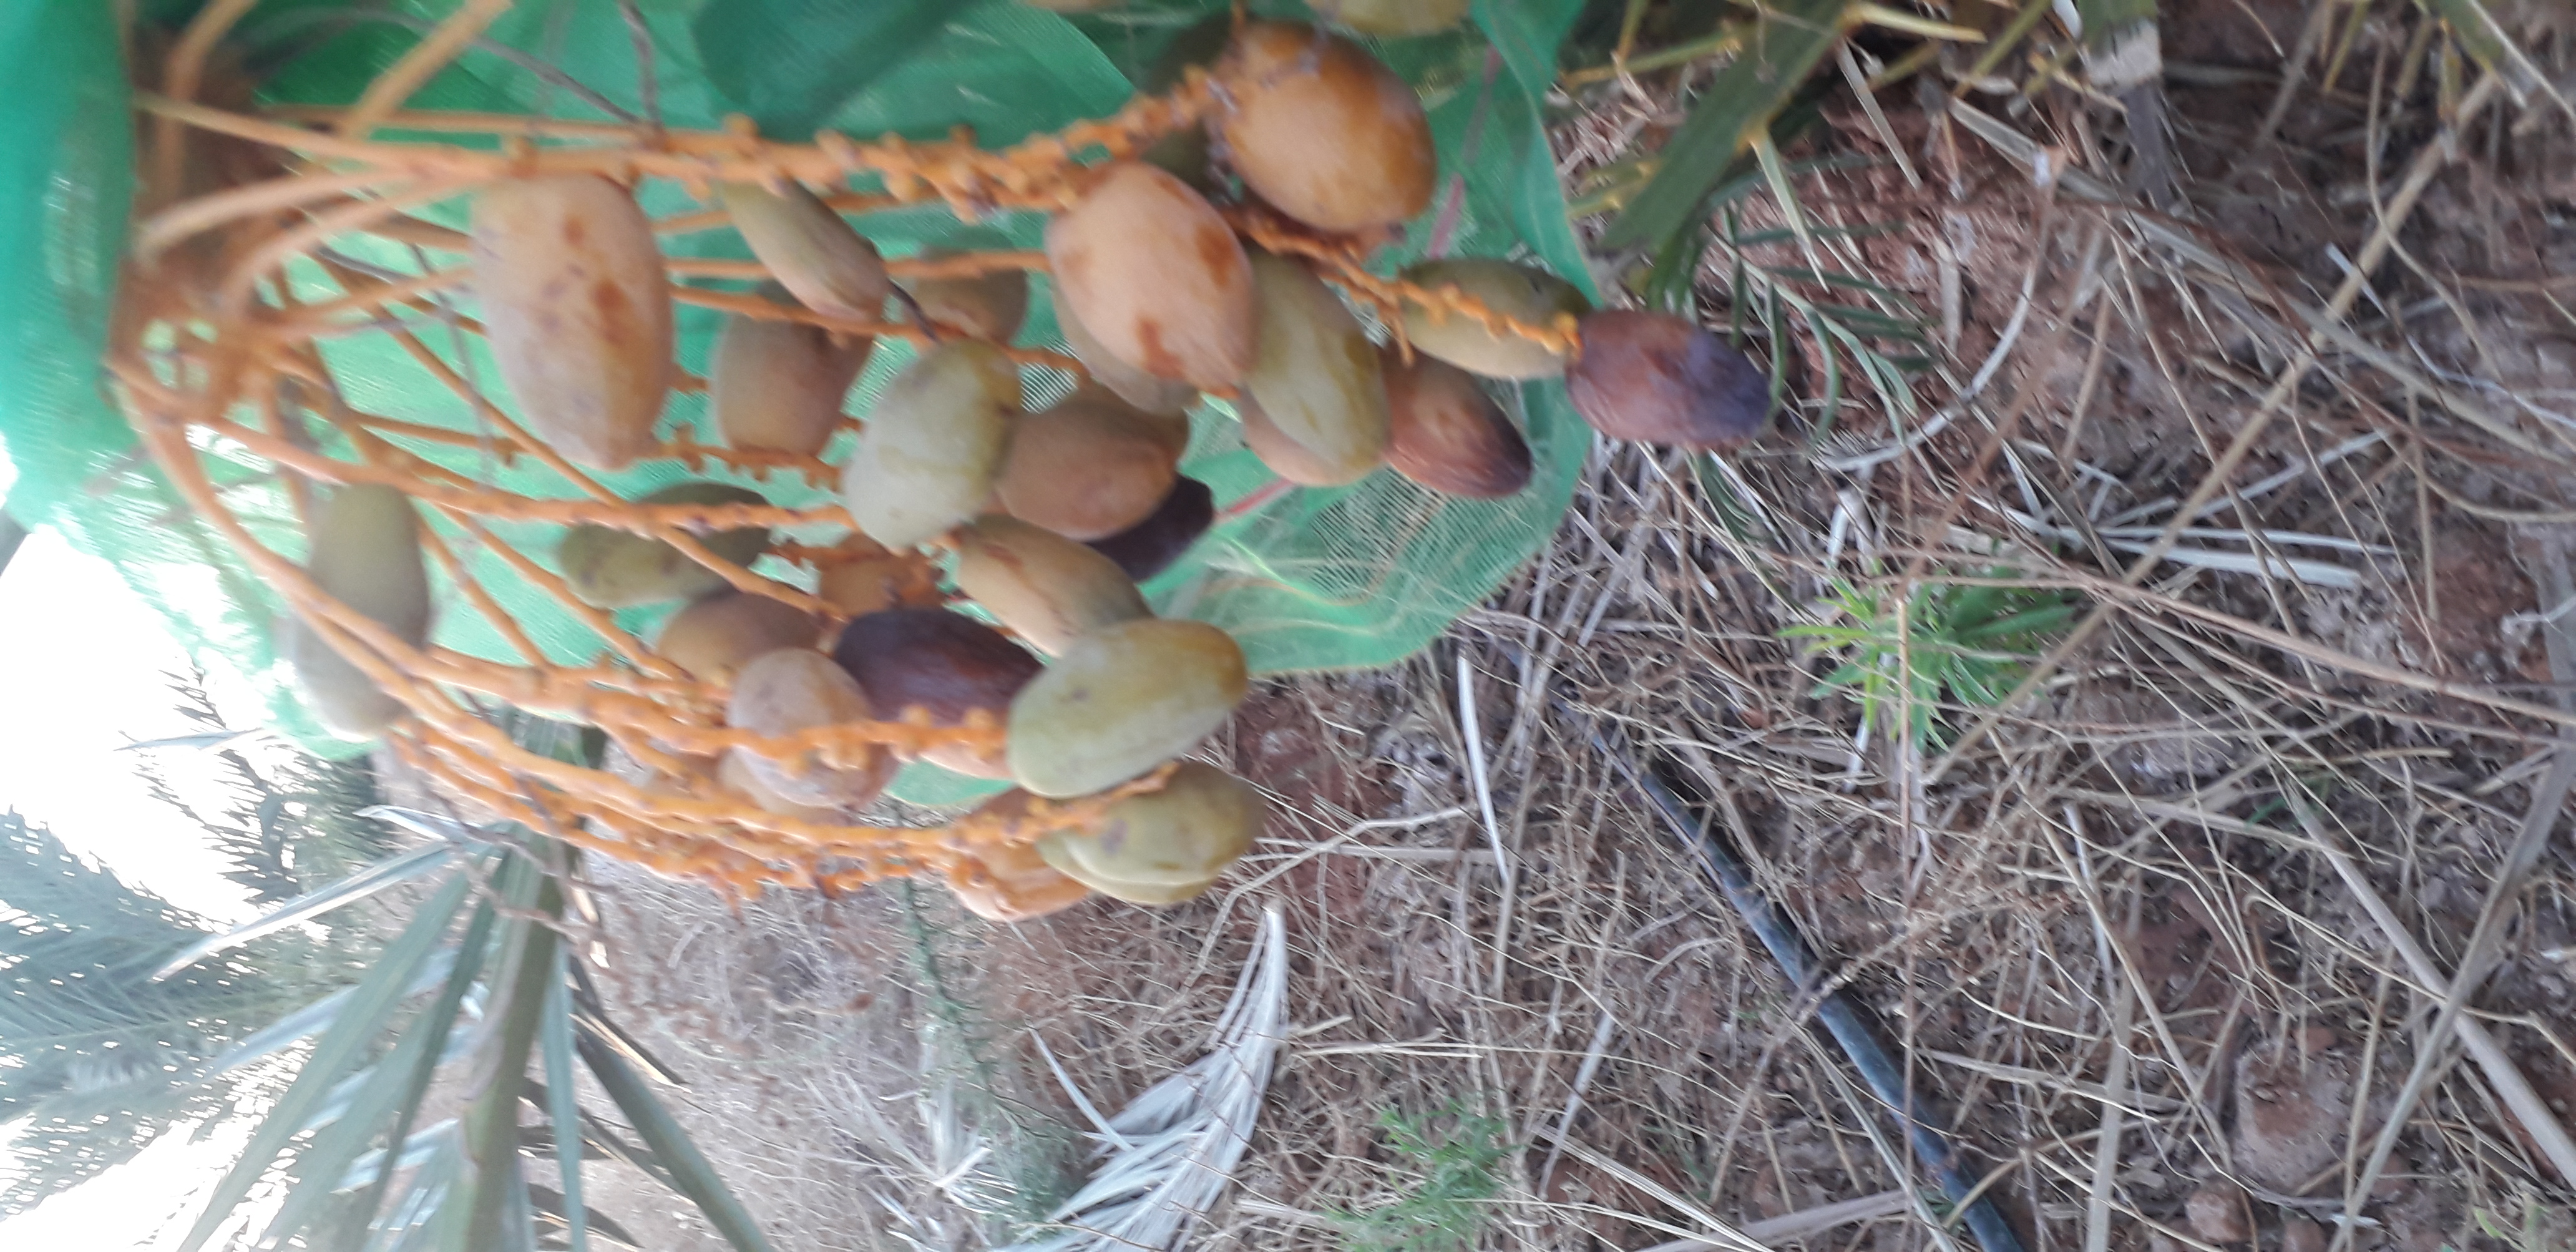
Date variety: Boumajhoul